Jessica Fellowes

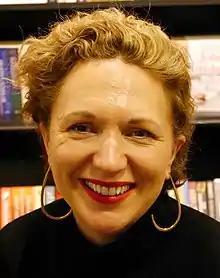
Jessica Fellowes, Hatchards, London, November 2018

Jessica Fellowes (born 1974) is an English author and freelance journalist. She is the niece of Julian Fellowes (Baron Fellowes of West Stafford).